Maurice Bingham Adams

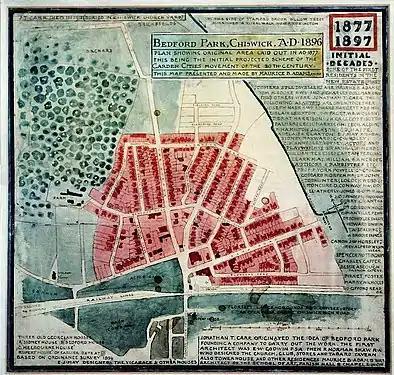
Adams map of Bedford Park, 1897

He was Architect to Brighton Council and from 1872 till his retirement was editor of the weekly "Building News", whose owner John Passmore Edwards also commissioned him for many buildings, notably in the Bedford Park garden suburb, designing several houses there and completing St Michael and All Angels. In 1878 he moved to Bedford Park, and was one of the first two churchwardens of St Michael and All Angels. He was a prolific architect of public libraries. Other work included Camberwell Polytechnic and Art Gallery and country houses in England, Australia and the USA. He published several books including "Artists' Homes" (1883) and "Modern Cottage Architecture" (1904).